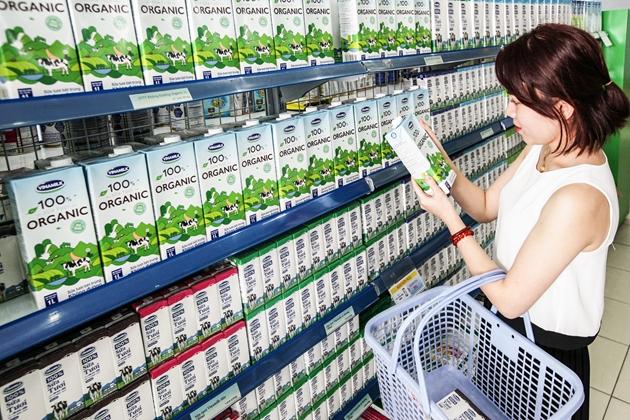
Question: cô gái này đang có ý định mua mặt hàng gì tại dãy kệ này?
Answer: hộp sữa tươi